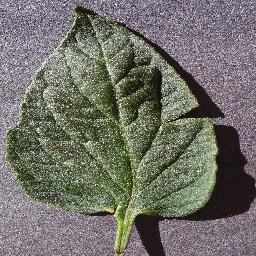
Label: Tomato___healthy